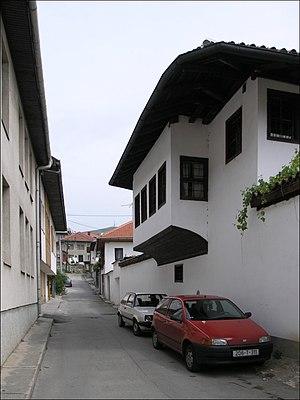
Cet article recense les monuments nationaux situés sur le territoire de la Ville de Sarajevo en Bosnie-Herzégovine et dans la République serbe de Bosnie. La liste établie par la Commission pour la protection des monuments nationaux compte 109 monuments nationaux inscrits sur la liste principale et 20 monuments inscrits sur une liste provisoire.
La maison Svrzo est située en Bosnie-Herzégovine, sur le territoire de la Ville de Sarajevo. Construite au XVIIᵉ siècle et remaniée ultérieurement, elle est inscrite sur la liste des monuments nationaux de Bosnie-Herzégovine.